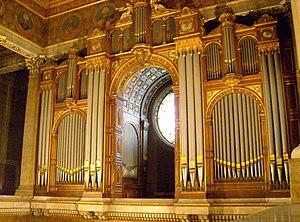
Les grandes orgues Cavaillé-Coll de l'église Saint Vincent de Paul (Paris)
L'église Saint-Vincent-de-Paul à Paris, située sur la place Franz-Liszt dans le 10ᵉ arrondissement, est dédiée à saint Vincent de Paul. Elle domine le quartier construit au XIXᵉ siècle sur l'emplacement de l'ancien enclos Saint-Lazare, où était située la maison saint Lazare, occupée par Saint Vincent de Paul et la Congrégation de la Mission de 1632 à 1793, et où il a vécu et œuvré.
Léon Boëllmann, né le 25 septembre 1862 à Ensisheim en Alsace, et mort le 11 octobre 1897 à Paris, est un organiste et compositeur français. Il a notamment composé la Suite Gothique pour l'orgue, comprenant les célèbres Prière à Notre Dame et Toccata.
Johann Peter Cavallo est un organiste, pianiste et compositeur d'origine allemande, né à Munich le 23 décembre 1819 et mort le 19 avril 1892.
Aristide Cavaillé-Coll est un facteur d'orgue né le 4 février 1811 à Montpellier et mort le 13 octobre 1899 à Paris. Il est considéré comme l'un des plus importants facteurs d'orgue du XIXᵉ siècle.